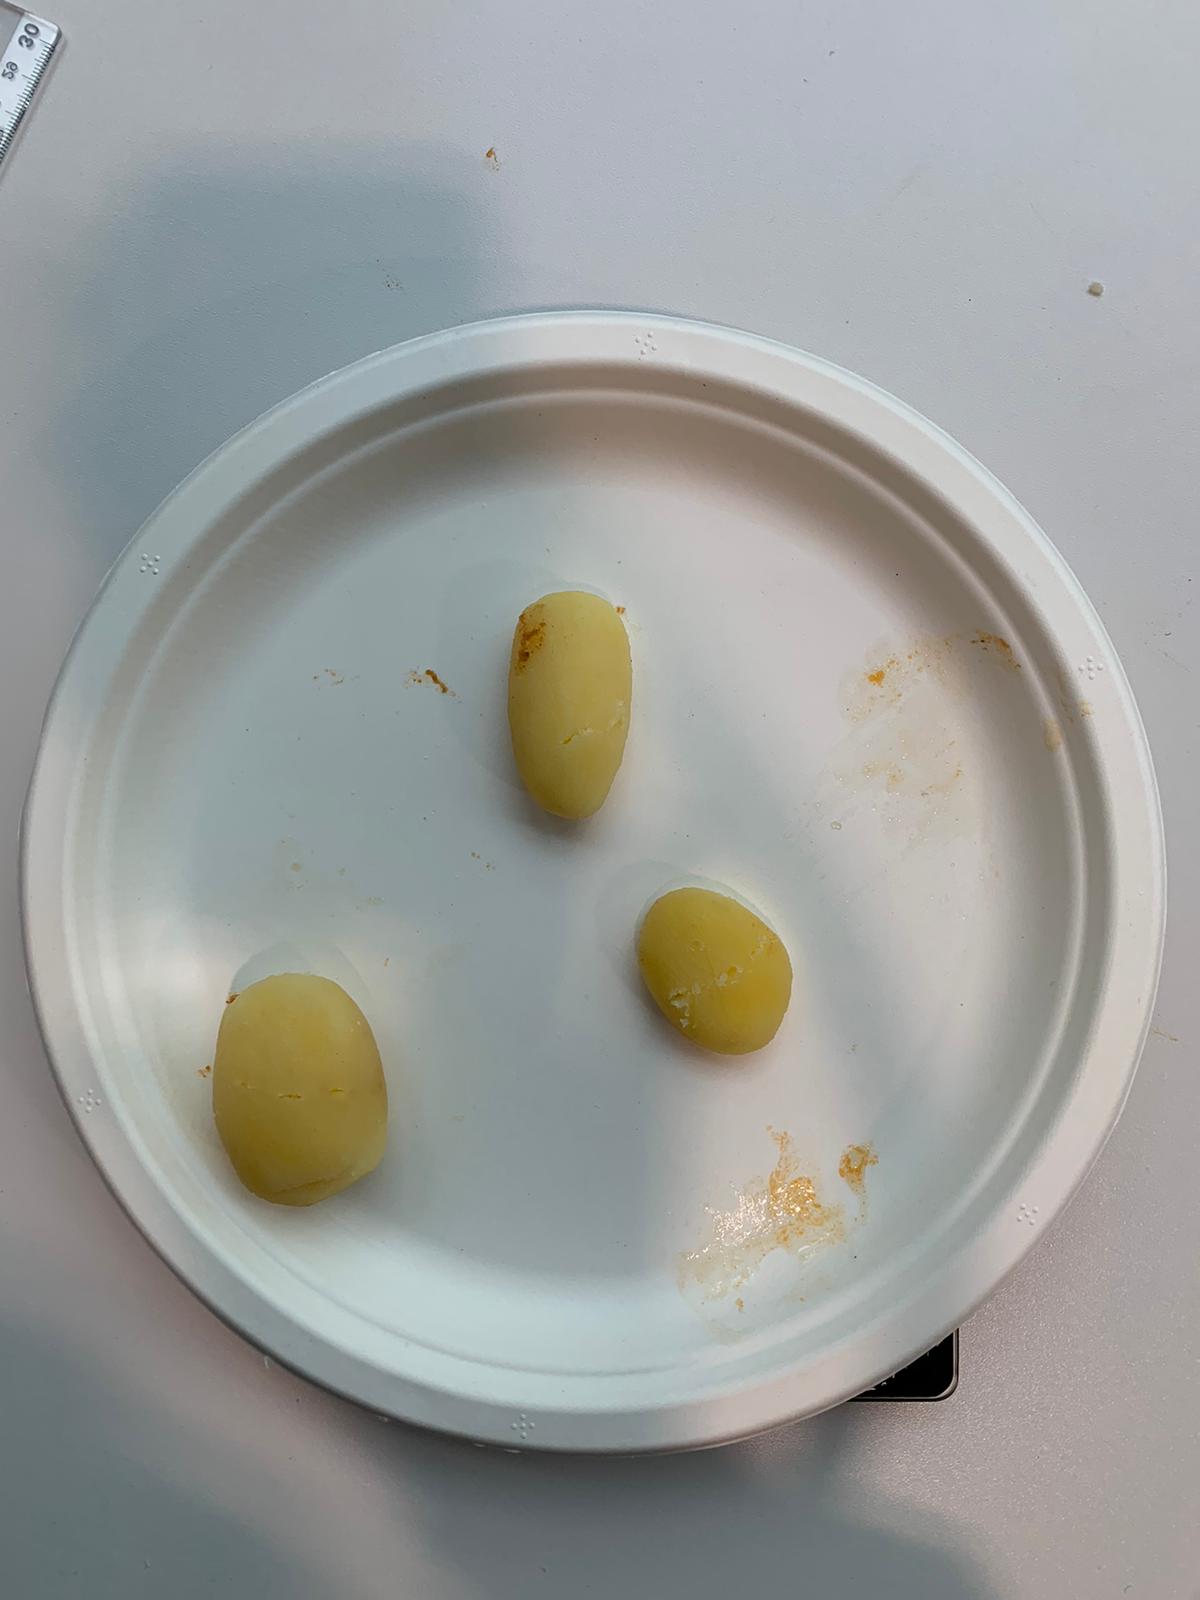
Ingredients: potatoes